Armstrong gun

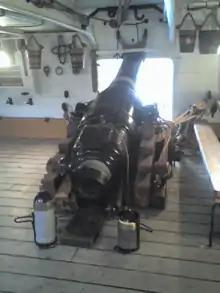

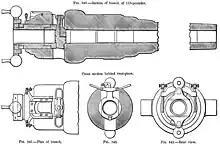

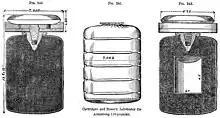

Armstrong’s guns used a “built-up” construction, comprising a central “A” tube—initially made of wrought iron, and from 1863 onwards of mild steel toughened by oil treatment—forming the bore. Over this tube were shrunk several wrought-iron coils which kept the central tube under compression, along with a breech-piece and a trunnion ring. The guns employed a “polygroove” rifling system: the bore had 38 grooves along its length, with a twist rate of one complete turn per 38 calibres.